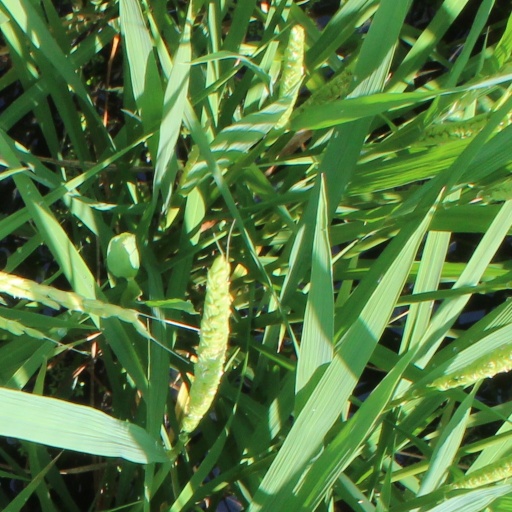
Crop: rice